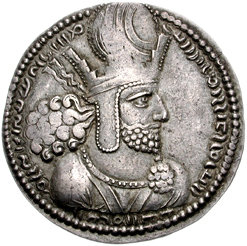
ชาห์ซาปูร์ที่ 1

| name=ชาห์ซาปูร์ที่ 1
| title= กษัตริย์ของกษัตริย์แห่งชาวอิหร่านและผู้มิใช่ชาวอิหร่าน
| image= ShapurICoinHistoryofIran.jpg
| succession = List of shahanshahs of the Sasanian Empire|ชาห์ฮันชาห์แห่งจักรวรรดิซาเซเนียน
| reign= 12 เมษายน ค.ศ.240 – พฤษภาคม ค.ศ.270
| predecessor=อัรดาชิรที่ 1
| successor=โฮร์มิซด์ที่ 1
| queen= ควารันเซมอัลนะดีเราะฮ์ (?)
| issue =บาห์รามที่ 1ชาห์ปูร มิชันชาห์โฮร์มิซด์ที่ 1นาร์เซห์ชาห์ปูรดุคตักแห่งซากัสถาน|ชาห์ปูรดุคตักอะดูร-อะนาฮิด
| royal house= ตระกูลซะซาน
| father= อัรดาชิรที่ 1
| mother= Denag (sister of Ardashir I)|เดนัก
| religion =ศาสนาโซโรอัสเตอร์|โซโรอัสเตอร์
| death_date= พฤษภภาคม ค.ศ.270 (55 พรรษา)
| death_place= บีชาปูร์
พระเจ้าซาปูร์ที่ 1 (ค.ศ. 241 - 272) พระเจ้าชาห์แห่งราชวงศ์แสสสานิด เป็นพระราชโอรสในพระเจ้าชาห์อาร์ดาเชียร์ที่ 1 (ค.ศ. 226 - 241)
ประสูติเมื่อ ค.ศ. 215 (ค.ศ. 758) เมื่อพระราชบิดาสวรรคตในปี ค.ศ. 241 (พ.ศ. 784) พระองค์จึงขึ้นครองราชย์สืบต่อเป็น พระเจ้าซาปูร์ที่ 1 เมื่อพระชนม์ได้ 26 พรรษา
ตลอด 31 ปีในรัชกาล ทรงสร้างและนำความเจริญเข้ามาสู่เปอร์เซียอย่างมาก และทรงขยายพระราชอาณาเขตออกไปอย่างมาก หลังสวรรคตในปี ค.ศ. 272 (ค.ศ. 815) ขณะพระชนม์ได้ 57 พรรษา มีชาห์ขึ้นปกครองอีกหลายพระองค์ และต้องรออีก 37 ปี ถึงจะมีชาห์ผู้ยิ่งใหญ่อีกองค์คือ พระเจ้าซาปูร์มหาราช (ค.ศ. 309 - 379)
==อ้างอิง==
หมวดหมู่:ราชวงศ์แสสซานิด
หมวดหมู่:มหาราช
หมวดหมู่:ผู้ก่อตั้งเมือง